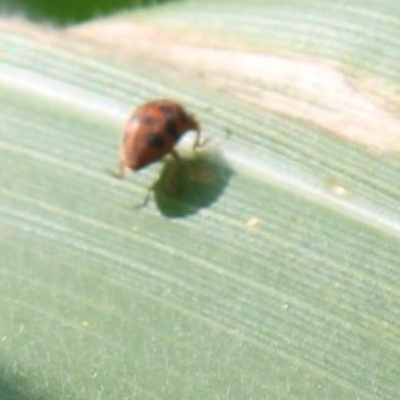
Crop: Maize
Condition: leaf beetle